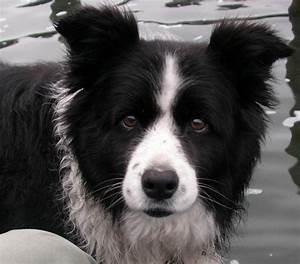
dog